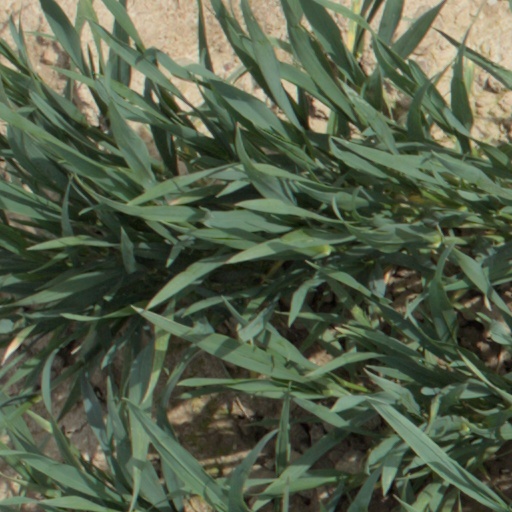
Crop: wheat